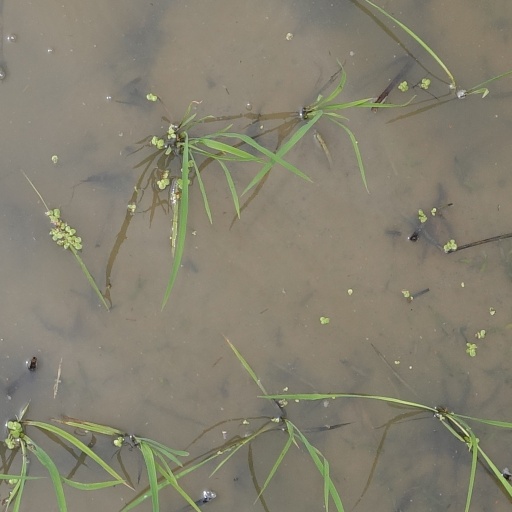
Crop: rice